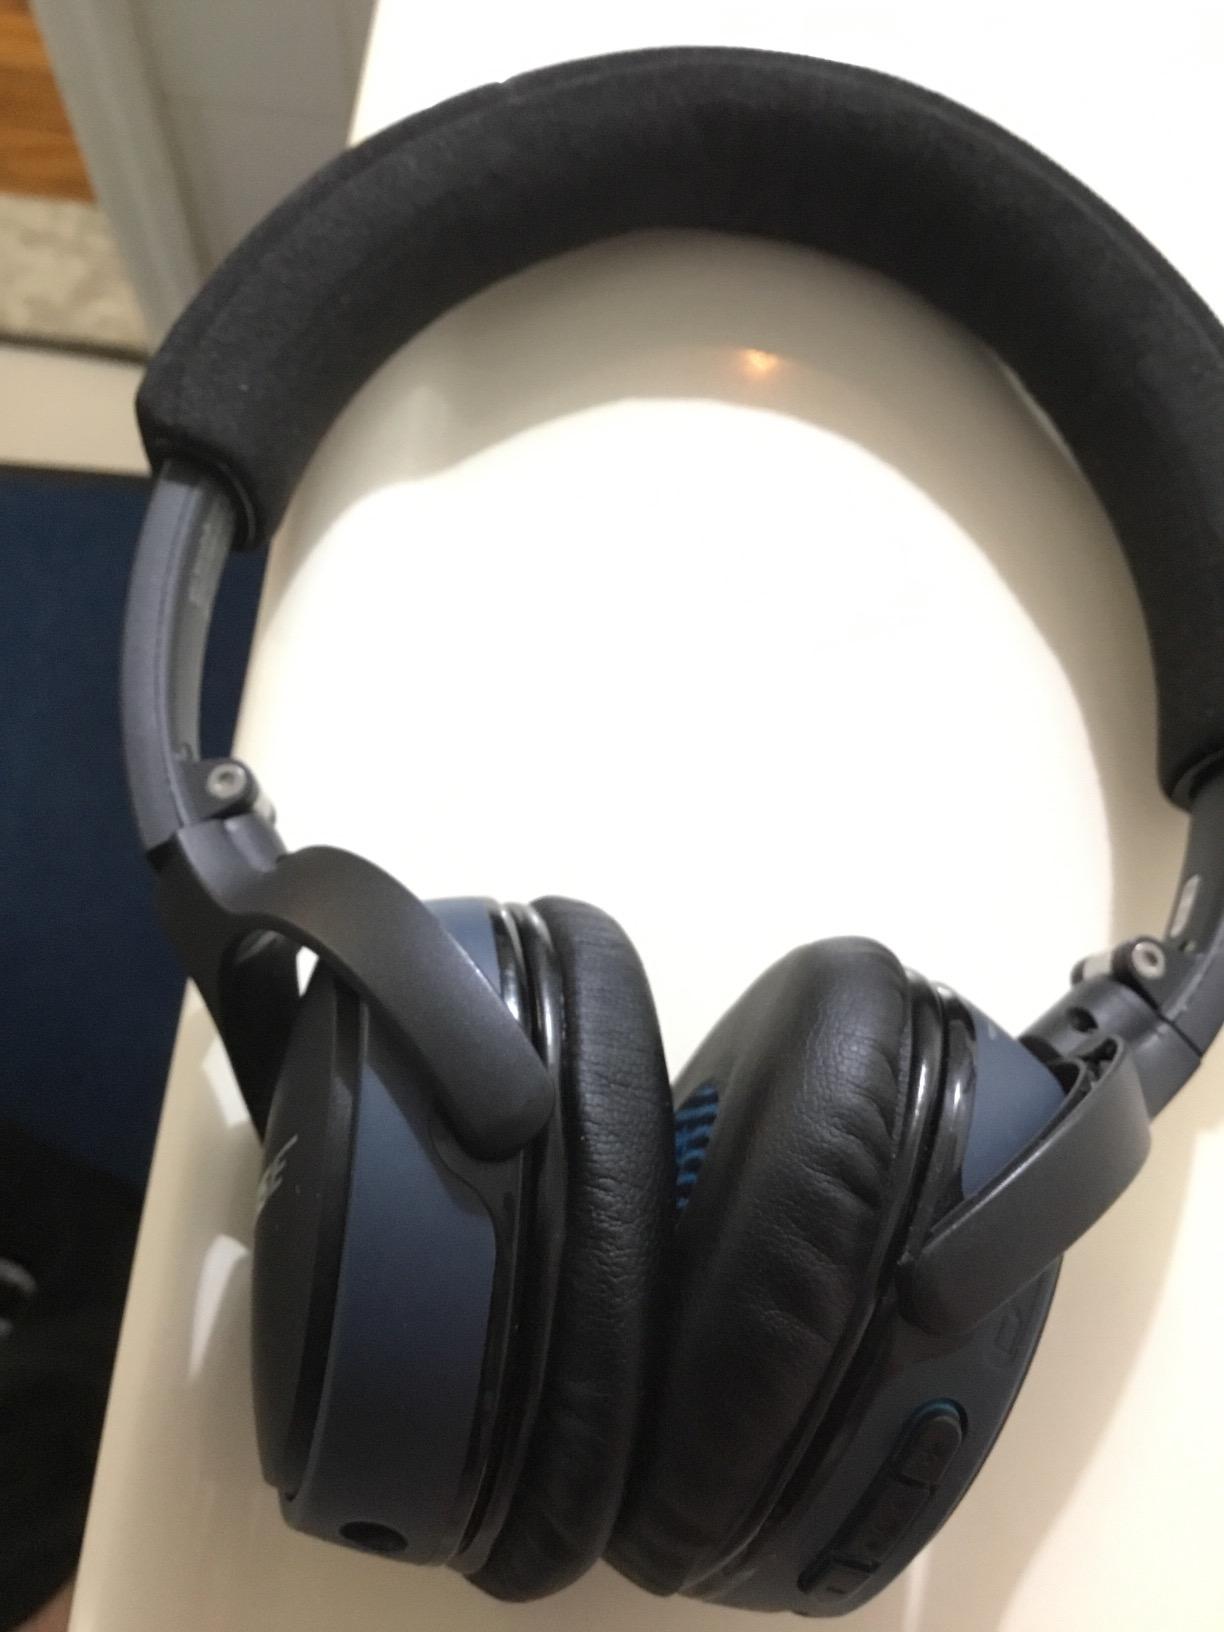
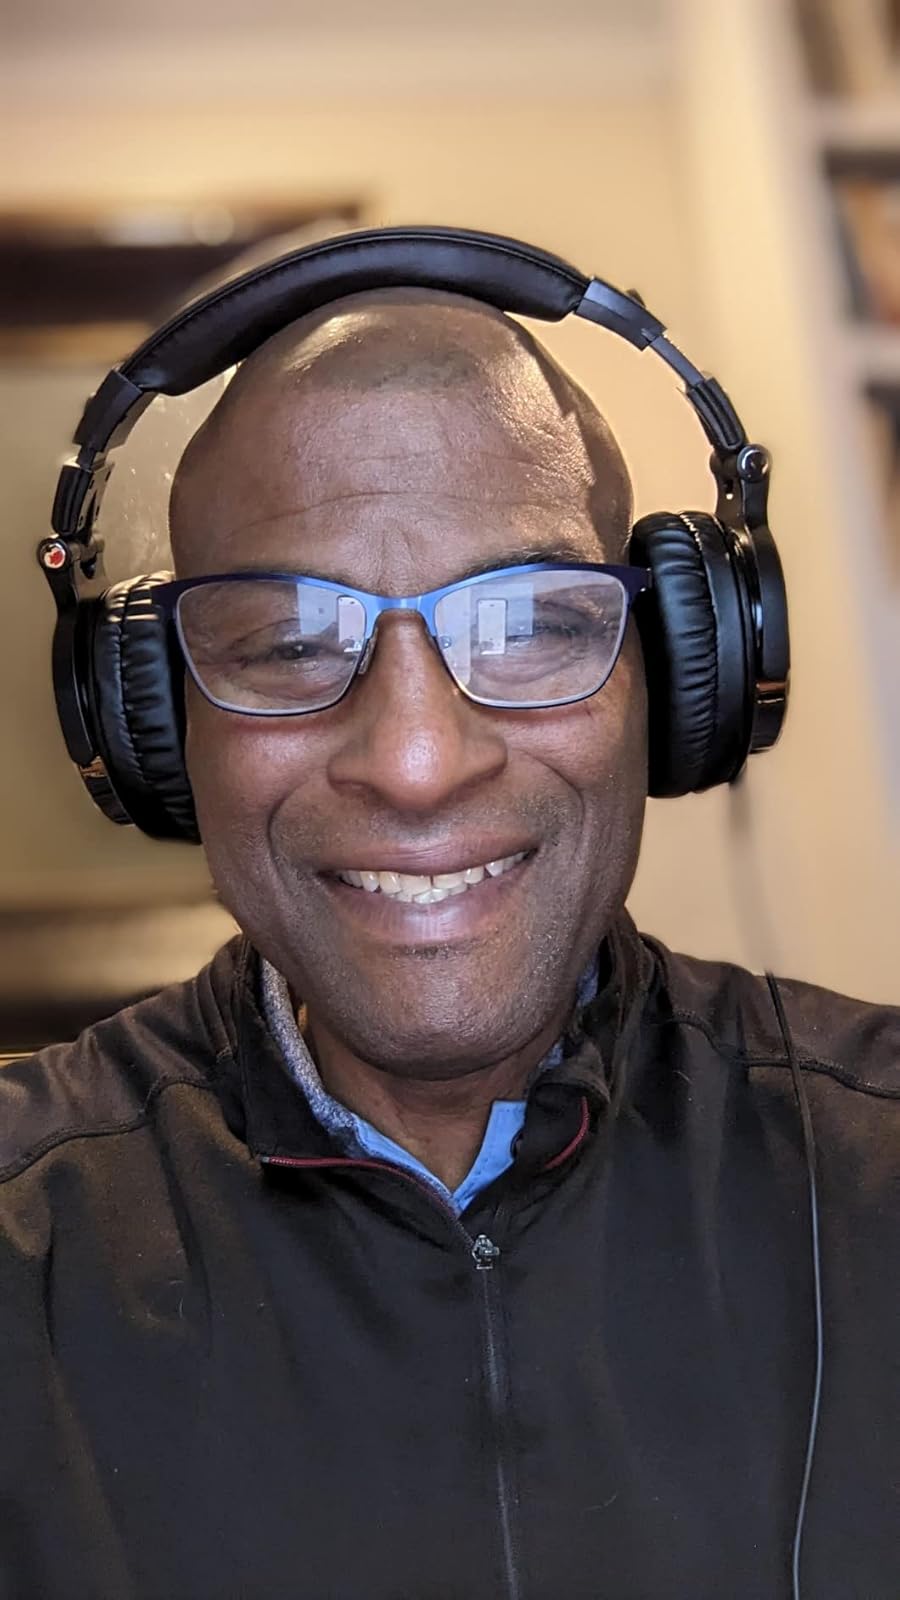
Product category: headphones
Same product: no